List of principals and fellows of Jesus College, Oxford

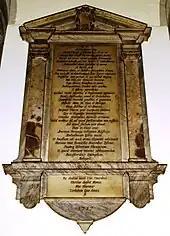
The college chapel memorial to Principal Jonathan Edwards

A further category is that of Welsh supernumerary fellows, who are, in rotation, the vice-chancellors of Cardiff University, Swansea University, Lampeter University, Aberystwyth University, Bangor University and the University of Wales College of Medicine. There is one Welsh supernumerary fellow at a time, holding the position for not longer than three years. The first of these was John Viriamu Jones in 1897.